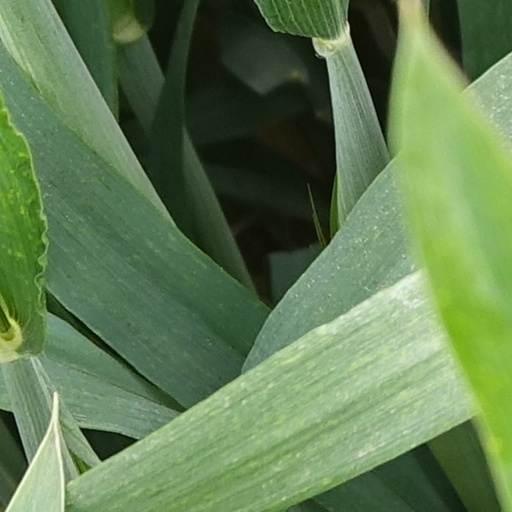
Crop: wheat